Moulin-à-Vent AOC

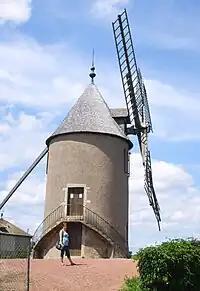
The eponymous windmill

Moulin-à-Vent is a French red wine of controlled designation of origin produced on the border between the Rhône and Saône-et-Loire departments.